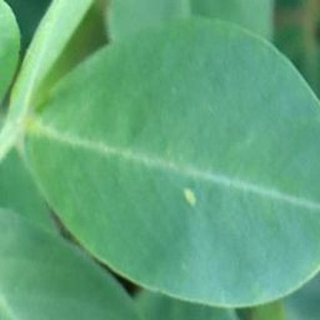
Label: healthy_groundnut